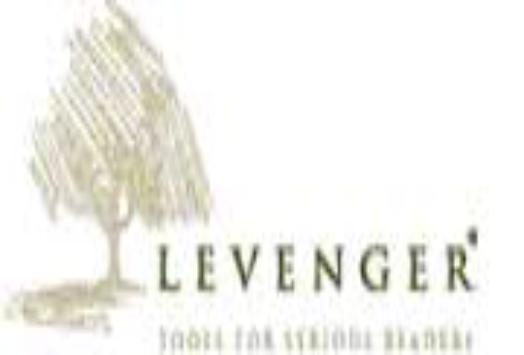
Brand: levenger
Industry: Necessities